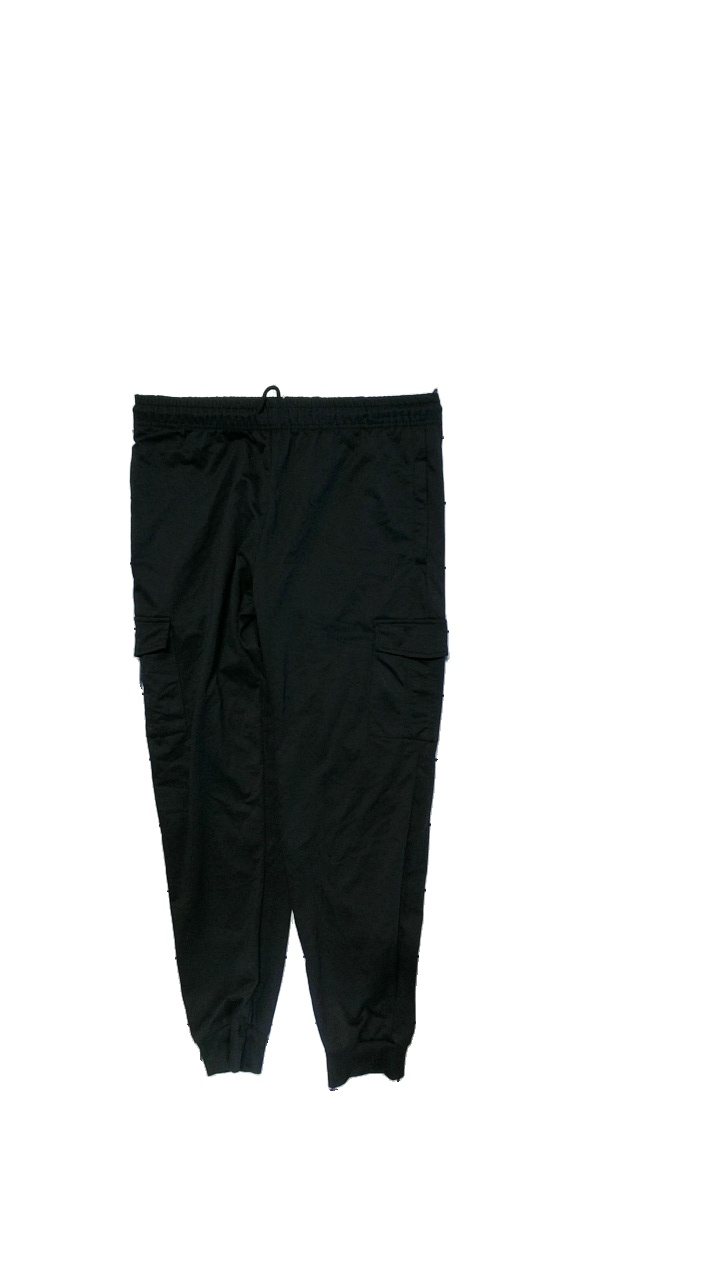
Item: Trousers (Unisex)
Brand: Missing
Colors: Black
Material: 65% cotton, 30% polyester, 5% elastane
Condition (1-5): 4
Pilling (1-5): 4
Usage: Reuse
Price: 50-100